The Stalls of Barchester Cathedral

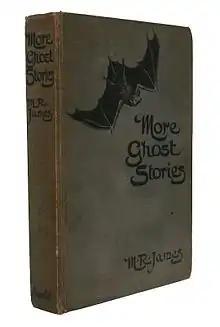
"The Stalls of Barchester Cathedral" was collected in "More Ghost Stories of an Antiquary" in 1910

"The Stalls of Barchester Cathedral" is a ghost story by British writer M. R. James, first published in "The Contemporary Review" in 1910.